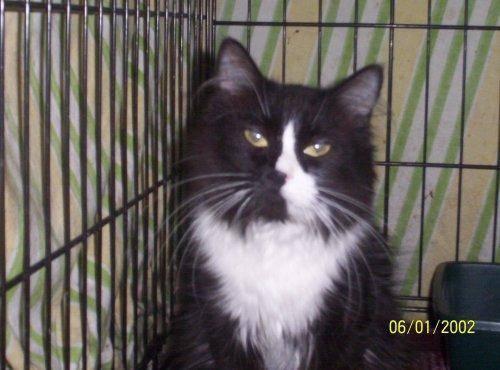
cat